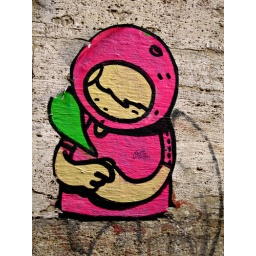
A paper applique from &amp;quot;thetvboy.com&amp;quot; on a wall near the via Giulia.